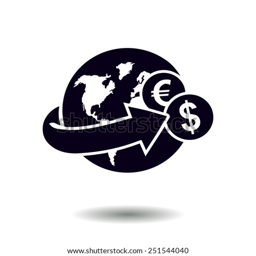
arrow wrapped around the earth .